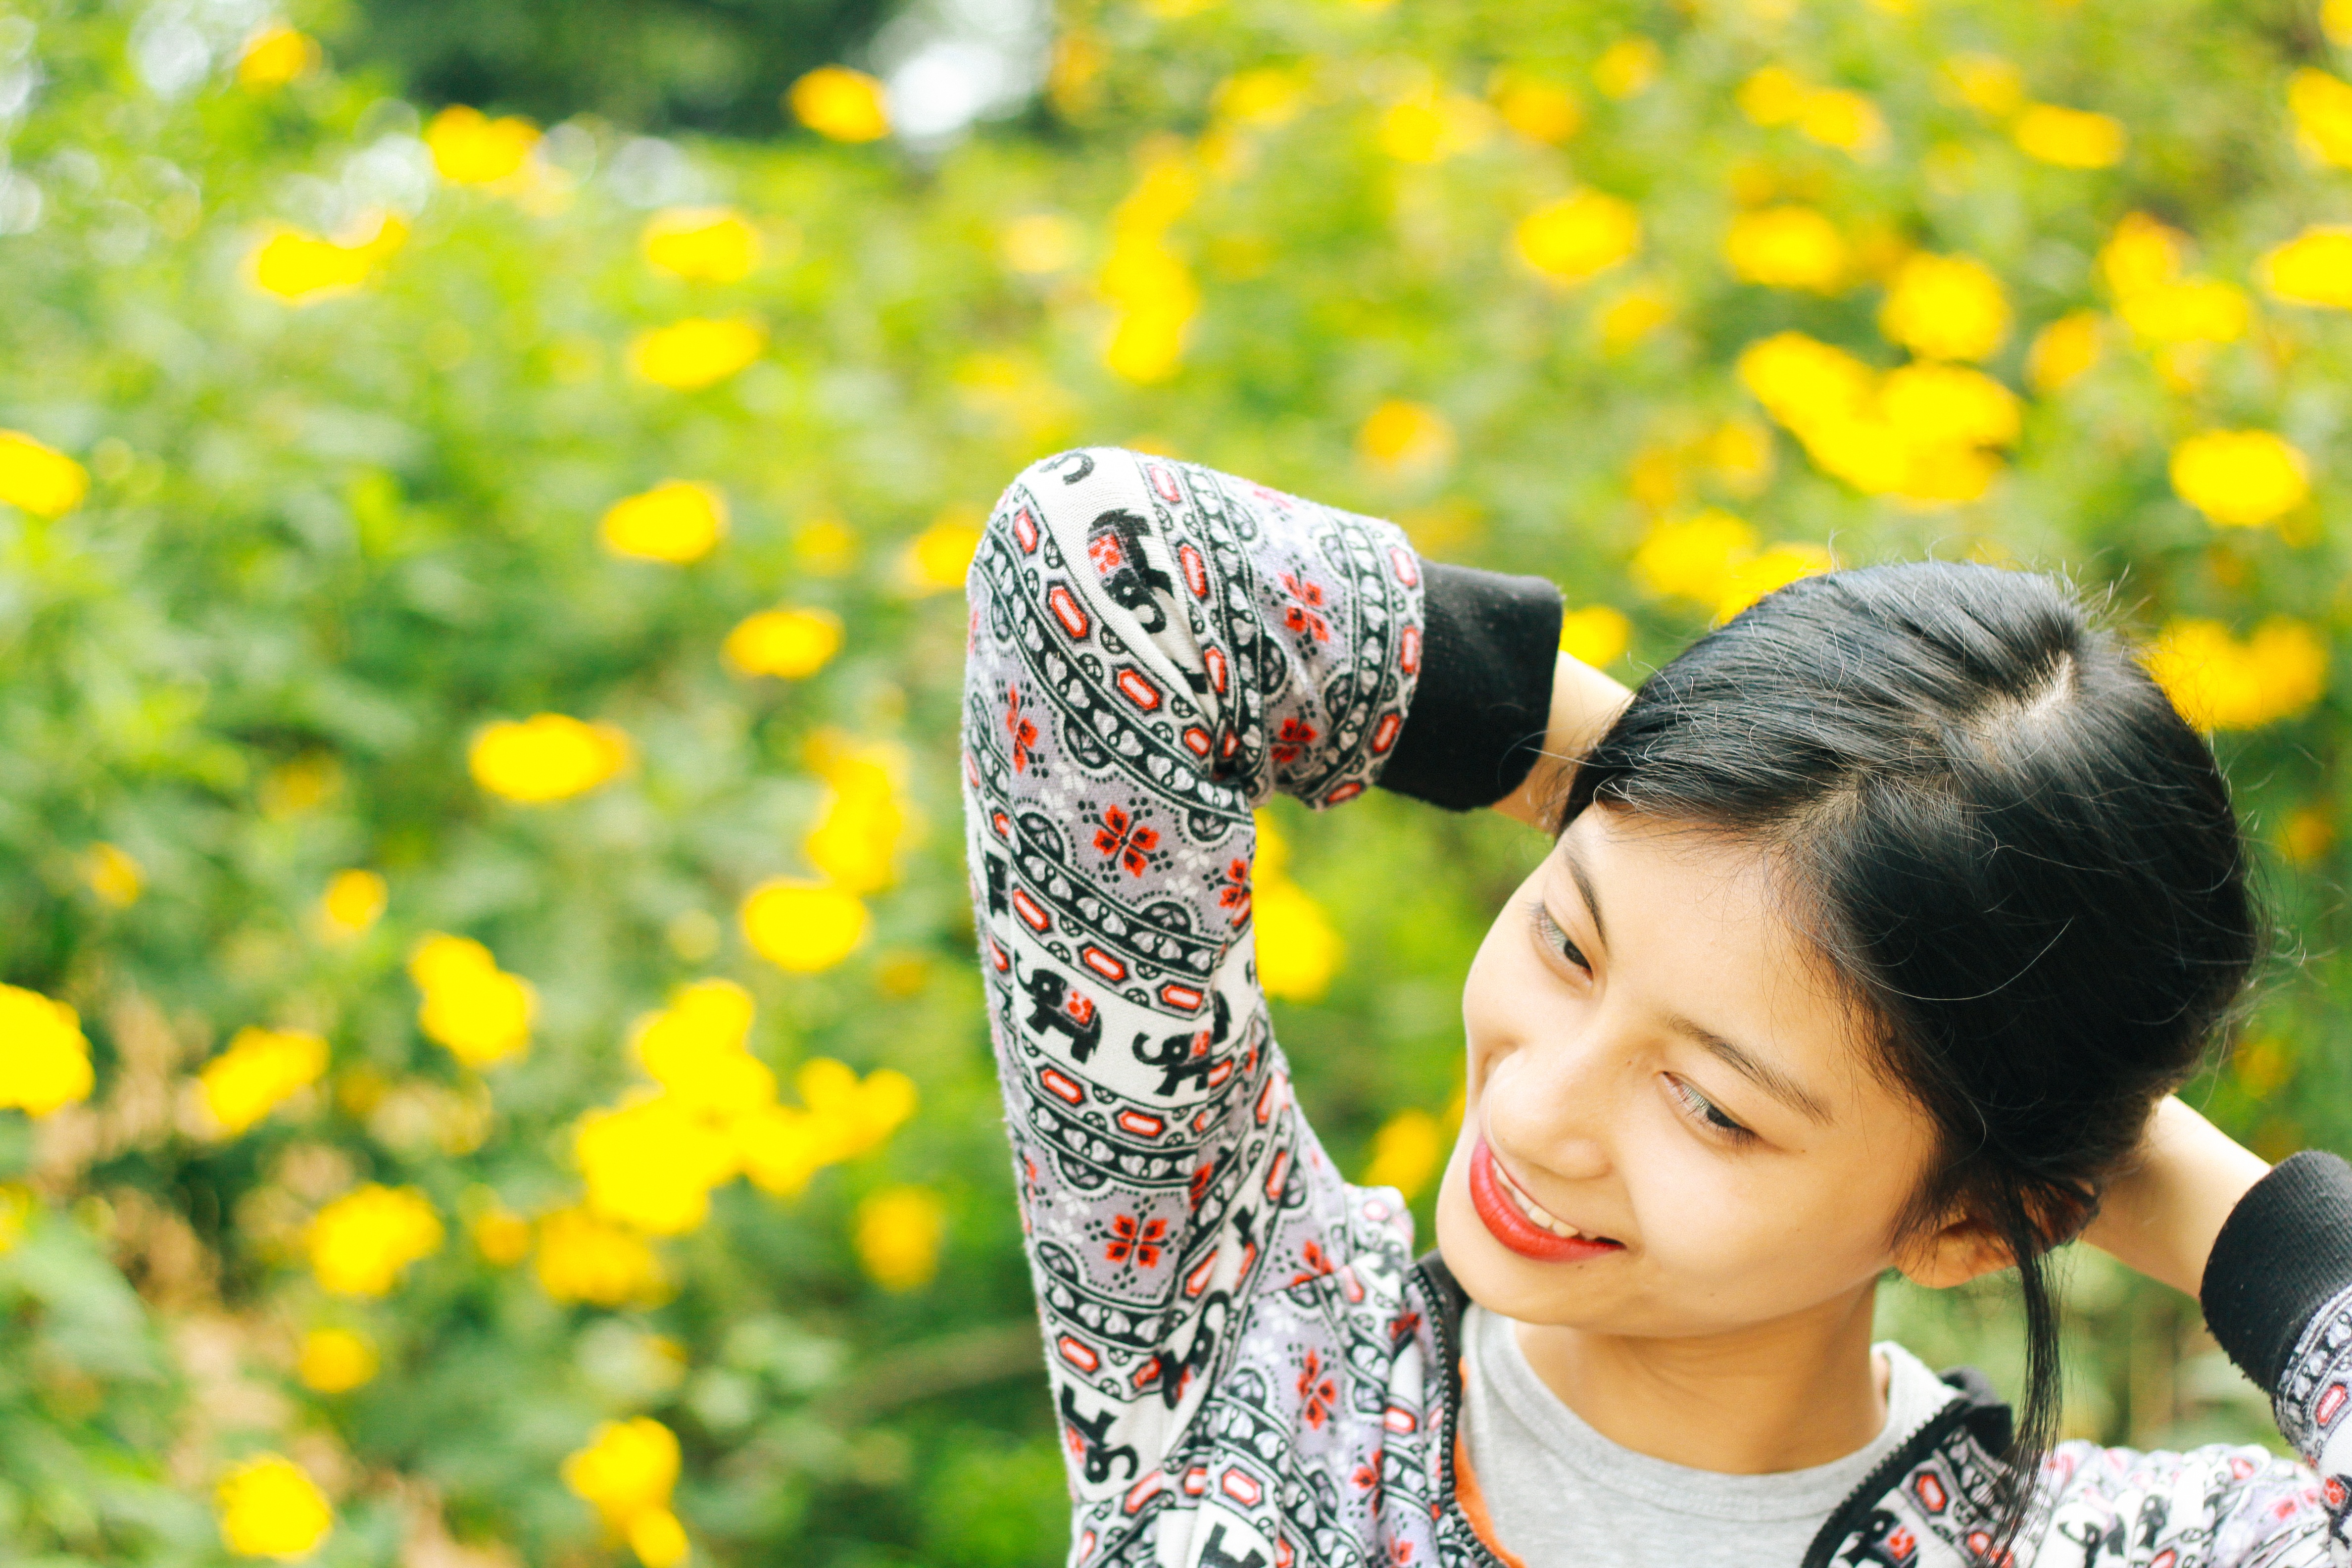
nature, person, people, plant, girl, sun, woman, white, photography, meadow, play, flower, summer, female, wild, portrait, young, spring, green, natural, child, yellow, lifestyle, smile, sunflower, emotion, smiling woman, wild sunflower